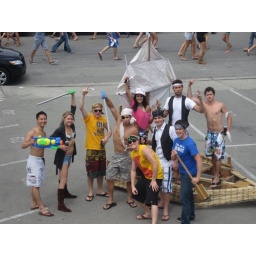
Natalie and Ali Limonadi with the Frat boys during Floatopia in April. Aiki designed the boat